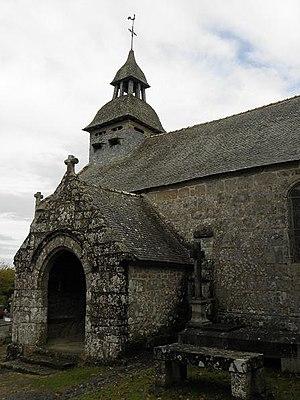
Porche et longère (mur gouttereau) sud de l'église Saint-Martin du Tiercent (Ille-et-Vilaine)
L’église Saint-Martin est un édifice religieux situé au Tiercent, dans le département français d'Ille-et-Vilaine, en région Bretagne.
Le Tiercent est une commune française située dans le département d'Ille-et-Vilaine en Région Bretagne, peuplée de 174 habitants.
La longère est, en architecture rurale, une habitation étroite, à développement en longueur selon l’axe de la faîtière, aux accès généralement en gouttereau. Répandues dans de nombreuses régions françaises, les longères étaient de manière générale l'habitat des petits paysans et artisans.